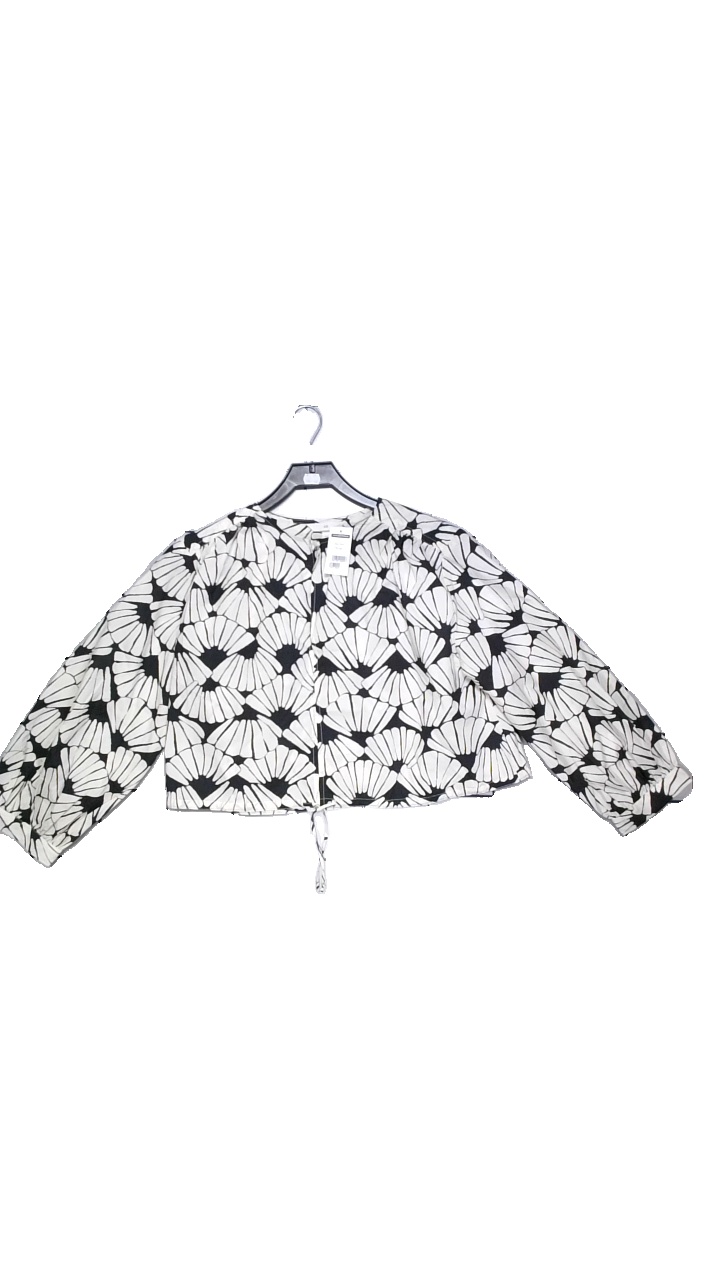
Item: Blouse (Ladies)
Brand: H&m
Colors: Beige, Black
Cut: Loose
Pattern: Geometric print
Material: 100% cotton
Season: All
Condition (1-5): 5
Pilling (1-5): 5
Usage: Reuse
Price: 50-100